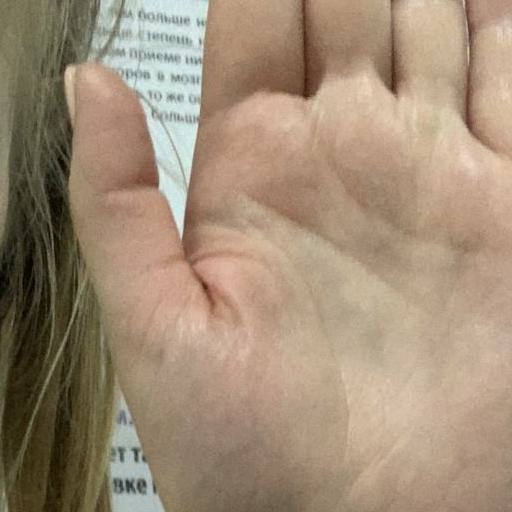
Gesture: stop